Atsugi Station

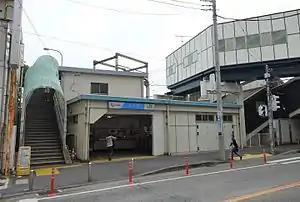
Exit of Odakyu Atsugi Station

is a joint-use passenger railway station located in the city of Ebina, Kanagawa, Japan. It is jointly operated by the private railway company Odakyu Electric Railway and by the East Japan Railway Company (JR East). Odakyu manages the station premises.